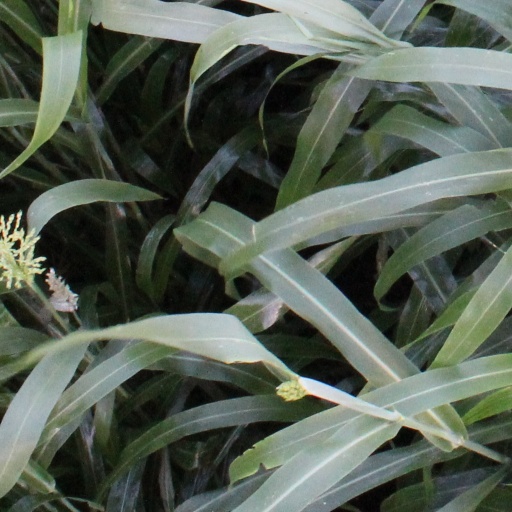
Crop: sorghum